Backlash (1999)

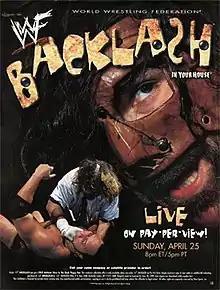
Promotional poster featuring Mankind and The Rock, along with the event's original title before the In Your House-branding was discontinued

The 1999 Backlash was a professional wrestling pay-per-view (PPV) event produced by the World Wrestling Federation (WWF; WWE as of 2002). It was the inaugural Backlash and took place on April 25, 1999, at the Providence Civic Center in Providence, Rhode Island and was presented by Castrol GTX. The event had originally been promoted as "Backlash: In Your House", but the branding was dropped as the WWF discontinued the In Your House series before Backlash was held. As a result, Backlash was the first non-In Your House monthly PPV held by the promotion outside of their five major events at the time (the branding would be revived by WWE for its NXT developmental brand in 2020). The concept of the pay-per-view was based around the backlash from WWF's flagship event, WrestleMania.